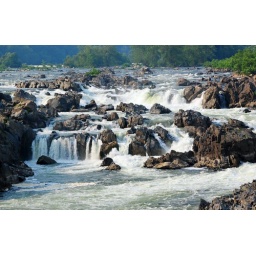
The bird is in this picture too, looking for fish in shallows